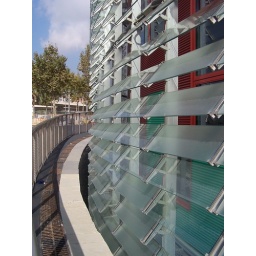
Rain screen made of thousands of operable glass louvers. A crew is in constant rotation to clean the glass.